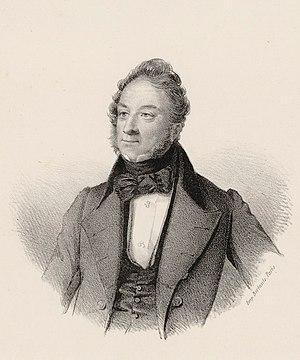
Catterino Cavos, directeur de la musique des théâtres impériaux, St-Petersbourg
Catterino Albertovitch Cavos, né le 30 octobre 1775 à Venise et mort le 28 avril 1840 à Saint-Pétersbourg, est un compositeur, chef d'orchestre et organiste italien installé en Russie. Il a joué un rôle essentiel pour l'opéra russe. Il était le père d'Alberto Cavos.